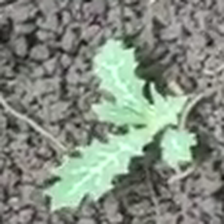
Weed species: Bilayat_(Mexicana_Argemone)